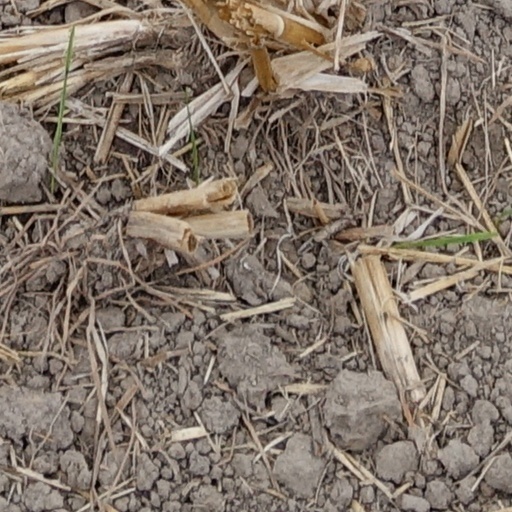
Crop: wheat